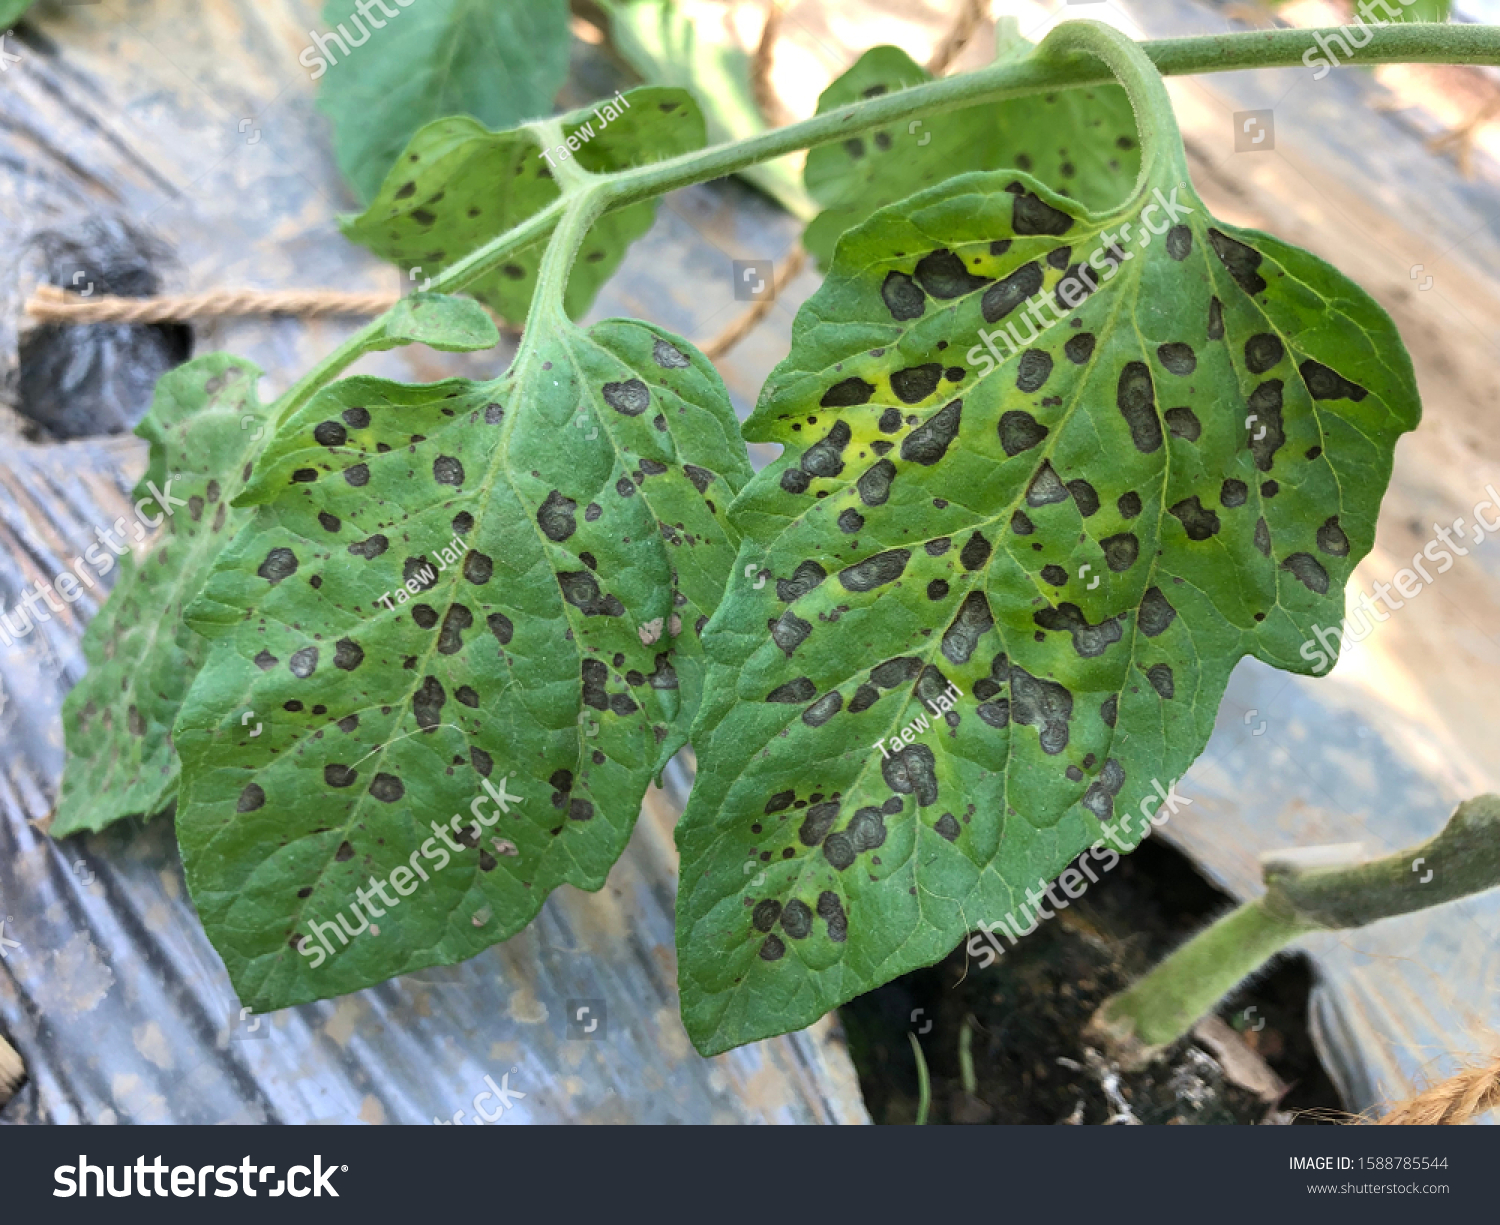
Plant: Tomato
Disease: tomato septoria leaf spot